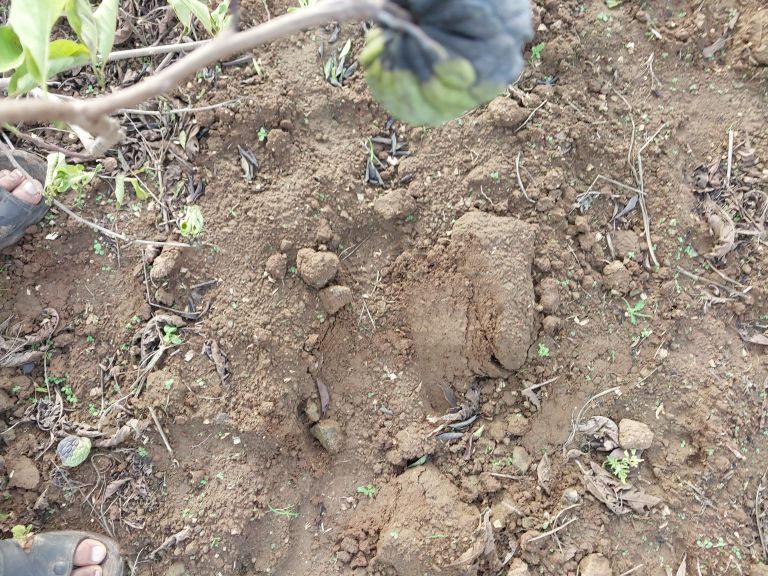
Disease label: Blank Canker